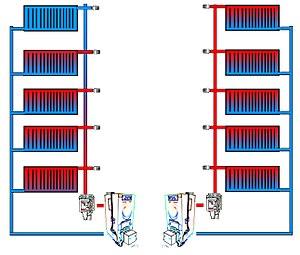
L'équilibrage en hydraulique consiste à répartir le plus judicieusement possible les pressions et les débits dans un réseau hydraulique. Il s'agit généralement de réseaux de chauffage, de climatisation ou de bouclage sanitaire.